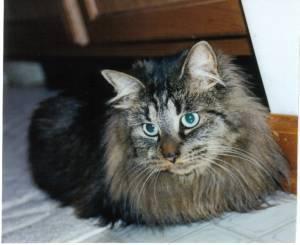
Maine Coon